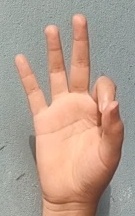
ASL sign: 9